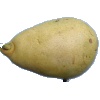
Label: Pear 2